Buddhism in Laos

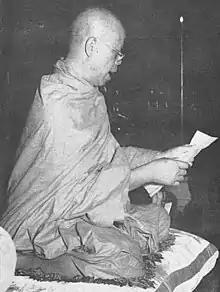
Bhaddanta Lokaratthi (Ven. Boun-Than Bouppharath "Dhammañāṇo"), official title "Somdet Phra ฺBuddhajinros Sakalamahāsanghapāmokkha," Sangharājā of Laos reads a speech at the opening of the Laos-Cambodia session of the Buddhist Council ("Chaṭṭa Sangāyanā"), 1955-04-28.

The Communist treatment of religion in Laos has diverged from the experience of many other countries which have had a communist regime. Instead of repressing or banning religion outright, the Communists in Laos used the Buddhist Sangha as a vehicle to achieve political aims during the Cold War. Buddhism and monastic institutions became from the beginning of the 1950s fields where partially clandestine surveillance operations were carried out, both by Royal Lao Government forces and by more left-leaning politicians. Advocats of a middle way between socialism and capitalism such as Boun Souvannavong at the beginning gained support by prominent monks in Vientiane, but were increasingly marginalized when the political polarizations increased. Officially, Marxist theory rejects religion because it is seen as a tool used by the ruling classes to mislead the oppressed classes and to keep them subservient. Even though the Pathet Lao saw Buddhism as an antithesis of Marxism, they were able to reconcile aspects of Buddhism with Marxism.